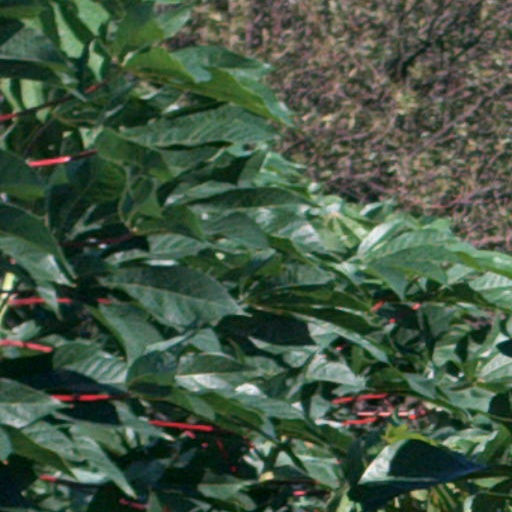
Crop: cassava